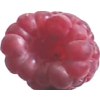
Label: raspberry